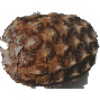
Label: Pineapple 1